National Technical University of Athens

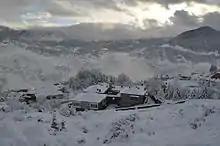
MIRC facilities at Metsovo

The Metsovion Interdisciplinary Research Center (MIRC) of the National Technical University of Athens for the Protection and Development of Mountainous Environment and Local European Cultures was founded in 1993 by decision of the National Technical University of Athens Senate, following the proposal of the then Rector professor Nikos Markatos.